Marvella Bayh

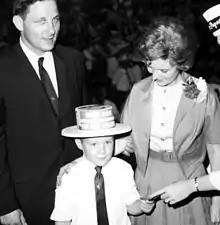
Marvella with her husband Birch and son Evan during Birch's 1962 senate campaign

Bayh suffered from a variety of health problems as a result of a car accident shortly after her marriage. Despite recurring back problems and double vision, Bayh remained deeply involved in the Washington political and social scene. She and her husband also survived a plane crash in 1964 that killed two people and critically injured Senator Ted Kennedy.